Sphere eversion

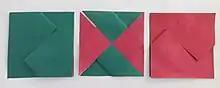
Paper sphere eversion and Morin surface

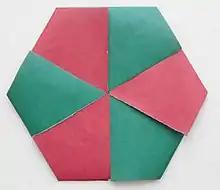
Paper Morin surface (sphere eversion halfway) with hexagonal symmetry

In differential topology, sphere eversion is a theoretical process of turning a sphere inside out in a three-dimensional space (the word "eversion" means "turning inside out"). It is possible to smoothly and continuously turn a sphere inside out in this way (allowing self-intersections of the sphere's surface) without cutting or tearing it or creating any crease. This is surprising, both to non-mathematicians and to those who understand regular homotopy, and can be regarded as a veridical paradox; that is something that, while being true, on first glance seems false.